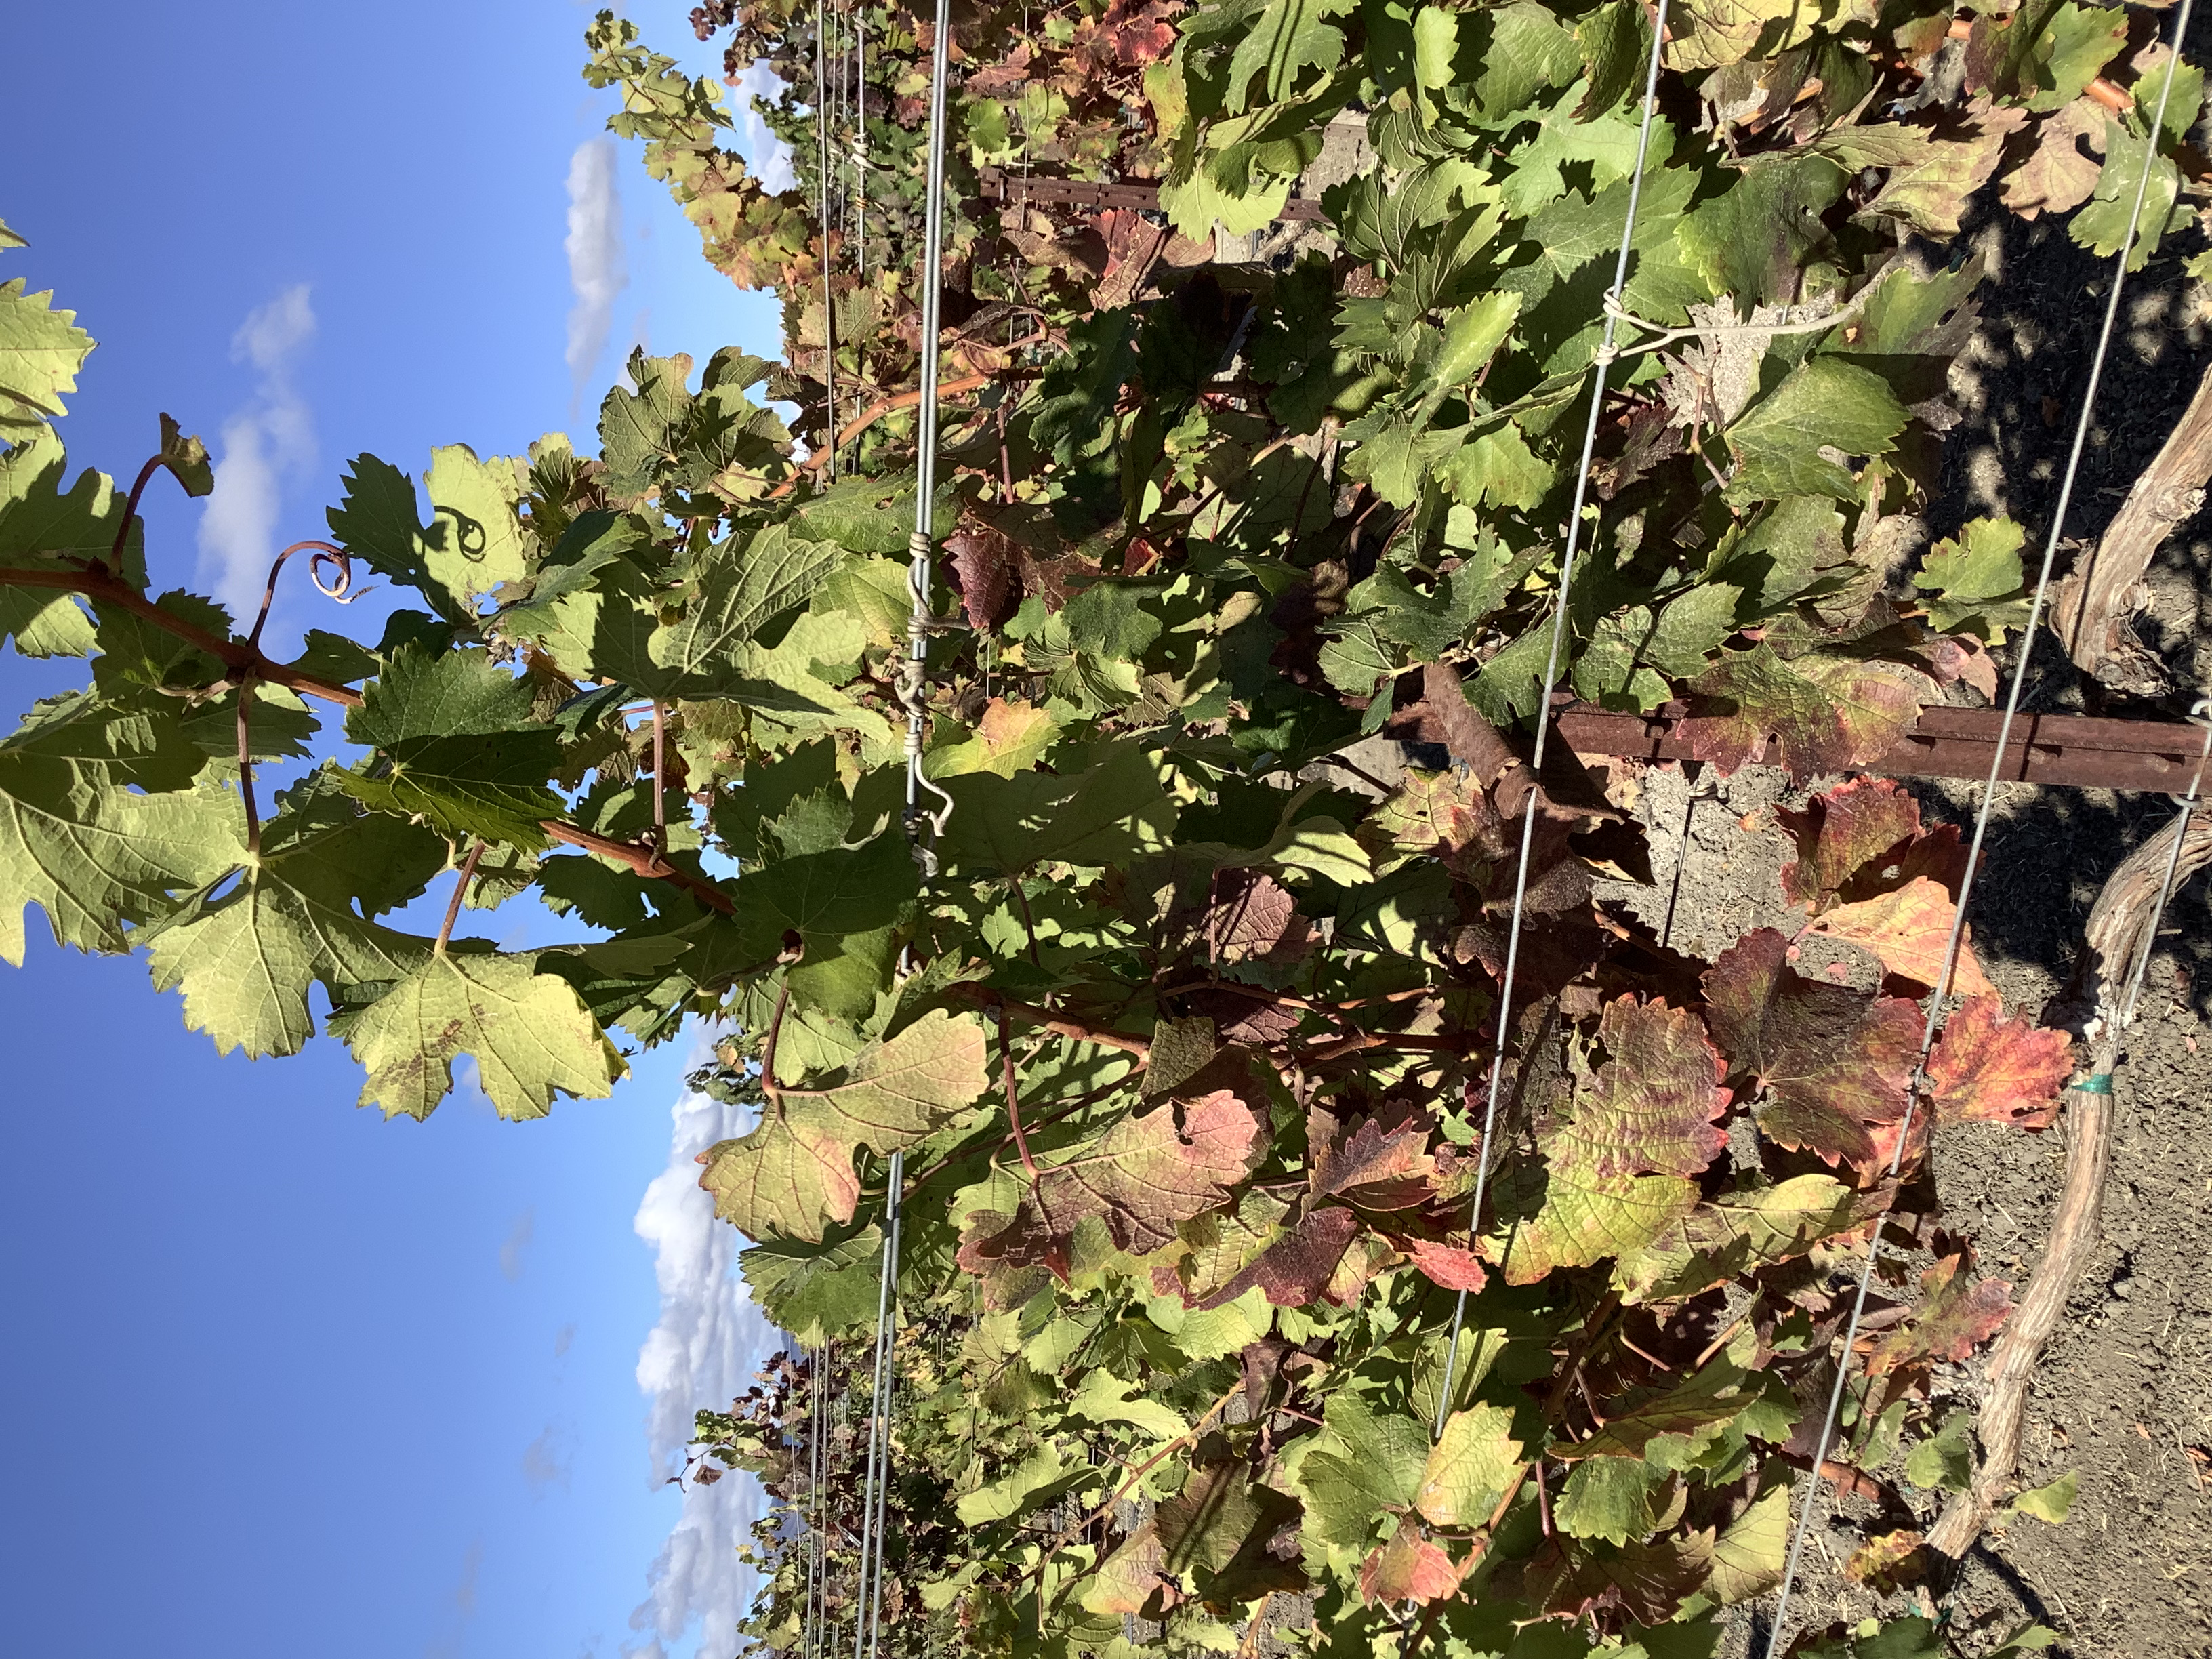
Label: Red Blotch